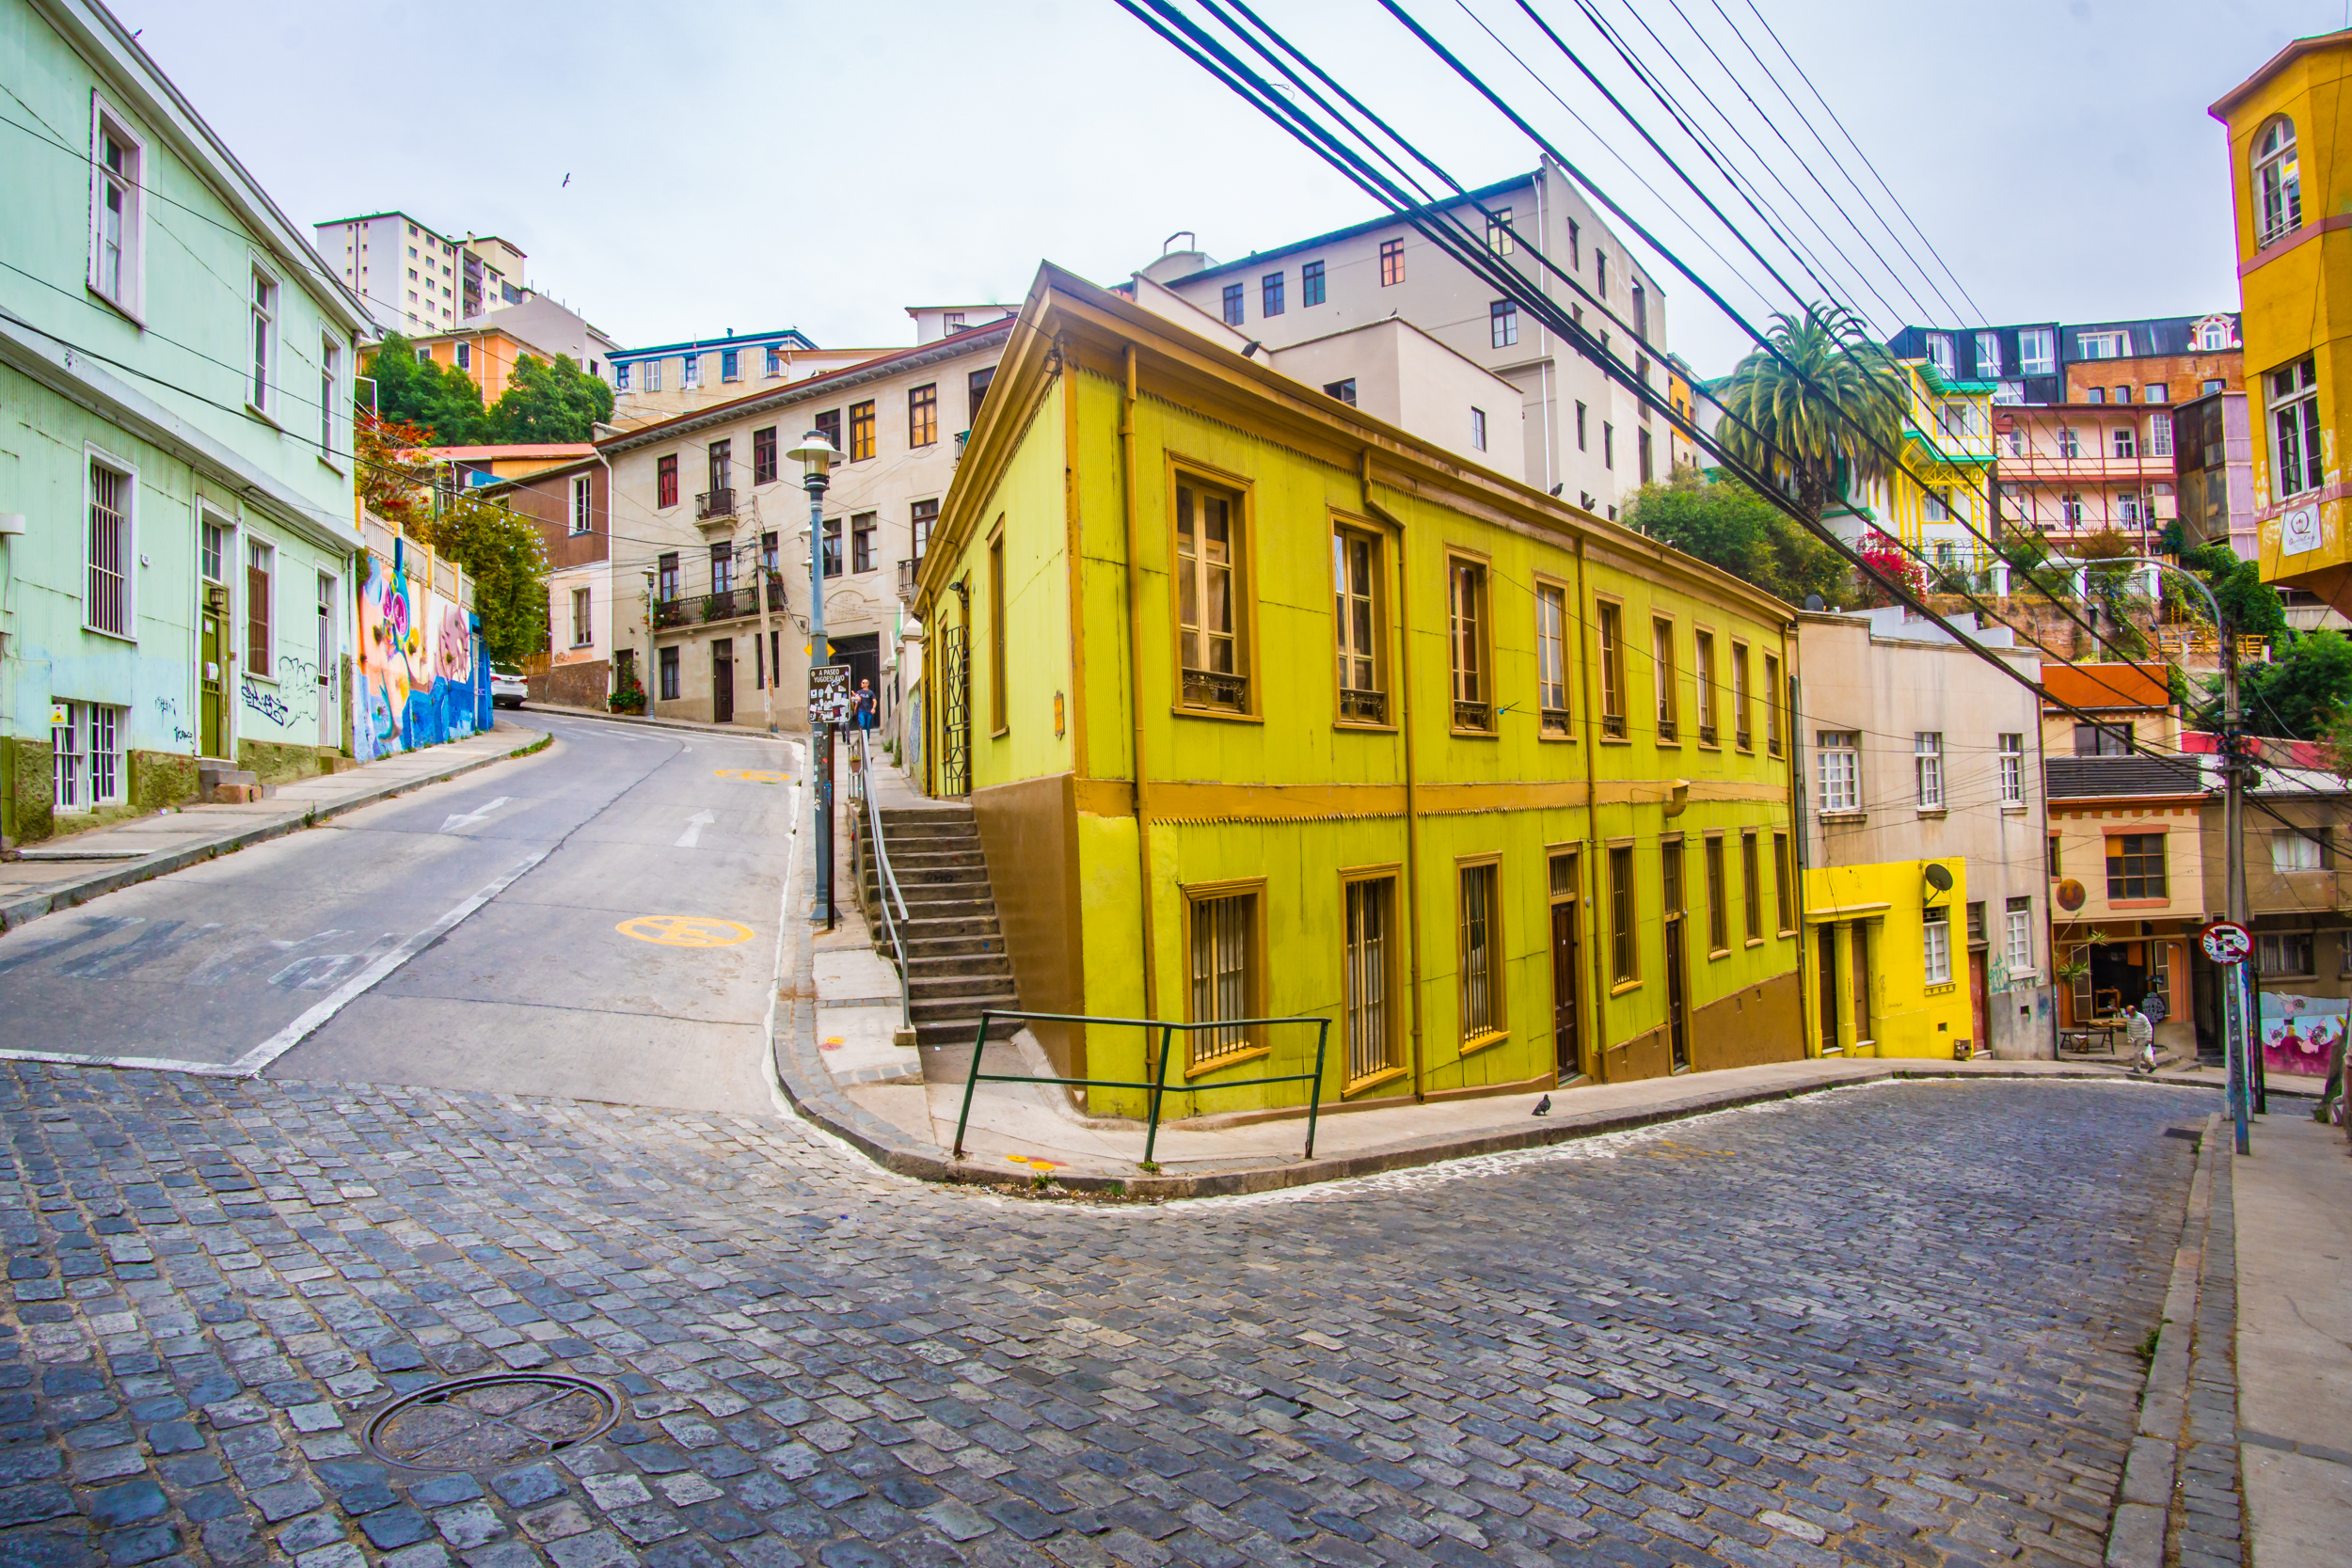
chile, valparaiso, yellow, neighbourhood, town, street, architecture, urban area, building, human settlement, city, house, sky, mixed use, road, infrastructure, facade, residential area, real estate, downtown, urban design, cobblestone, vacation, road surface, tourism, home, window, thoroughfare, flooring, metropolis, town square, sidewalk, vehicle, apartment